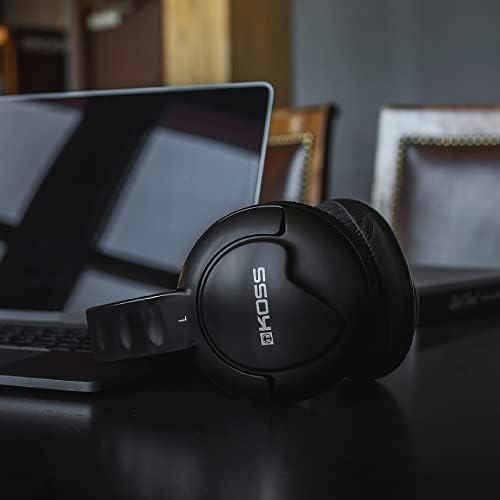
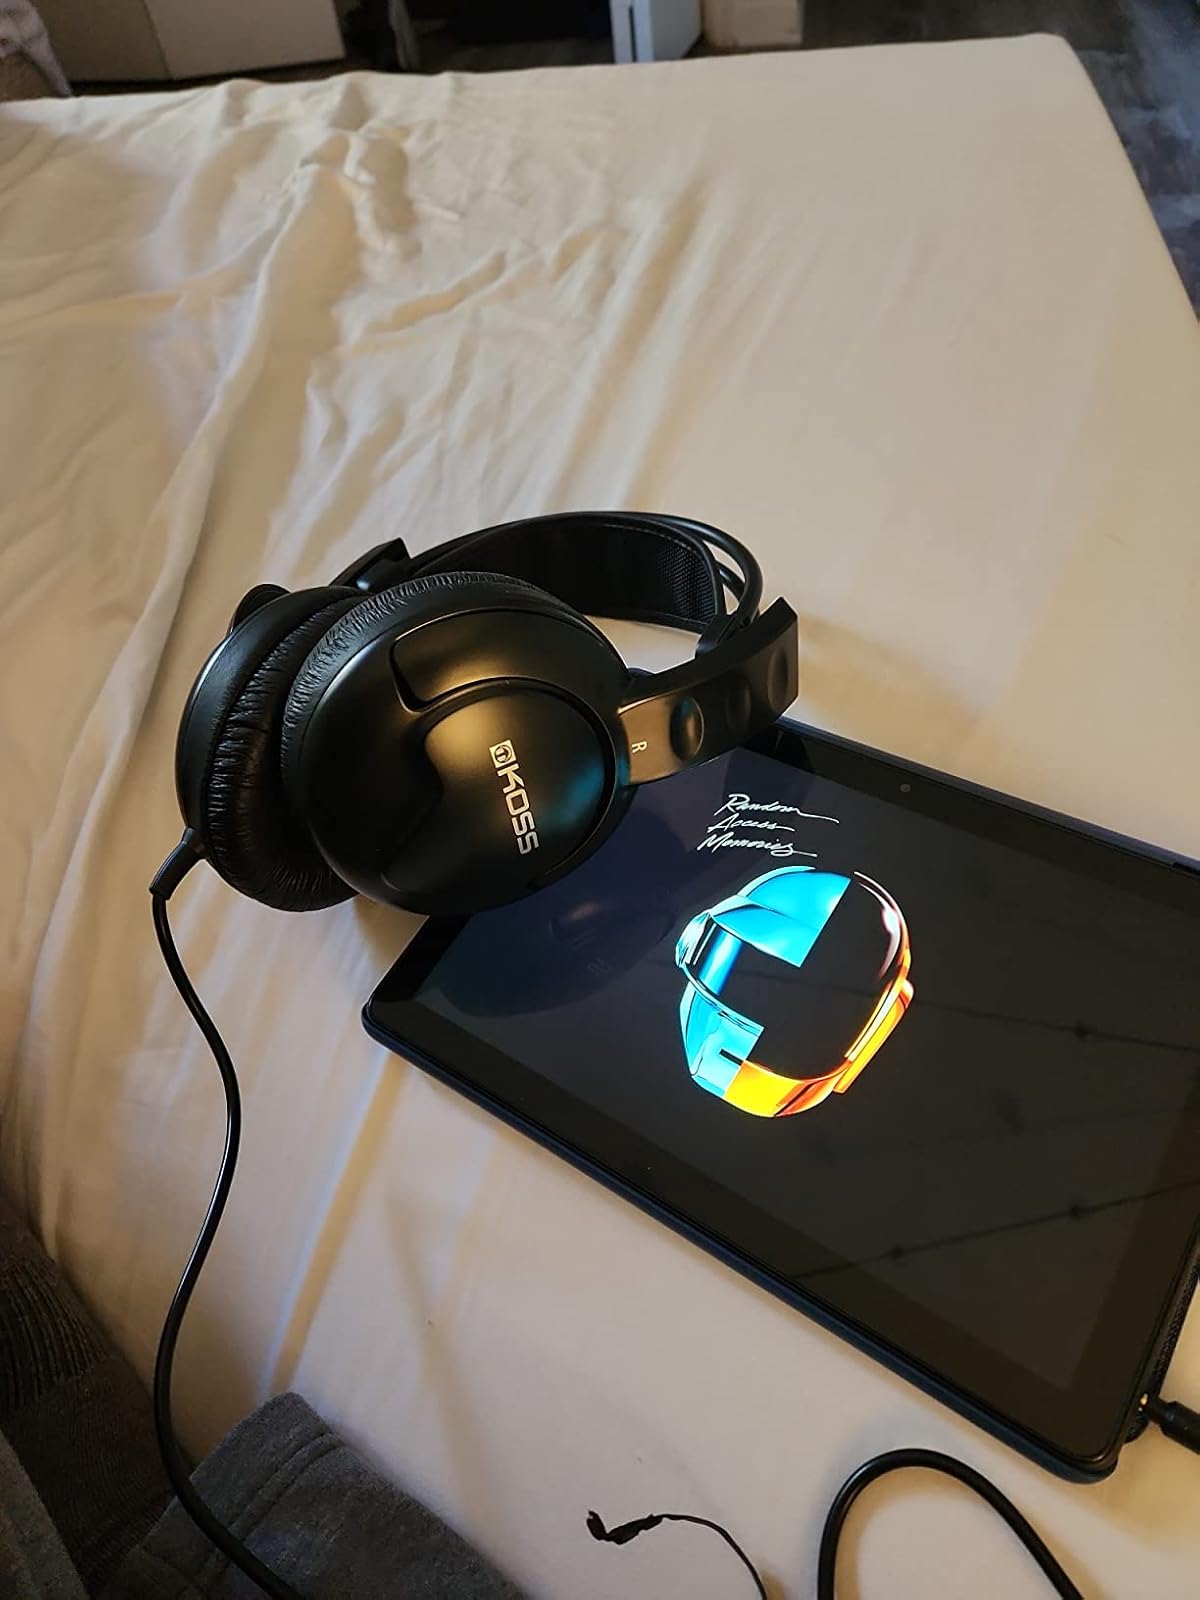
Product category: headphones
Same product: yes